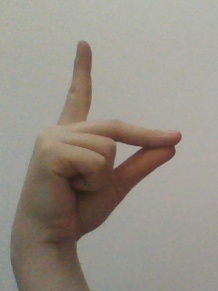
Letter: ta